The Professor (1986 film)

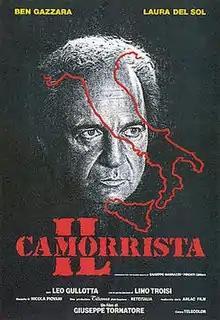

The Professor (Italian: Il camorrista) is a 1986 Italian noir-crime drama directed by Giuseppe Tornatore. His film debut, it is based on the true story of the Italian crime boss Raffaele Cutolo, and adapted from the novel by Giuseppe Marrazzo. The international version is shorter than the original Italian release.